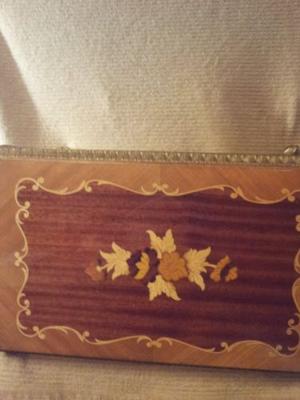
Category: table